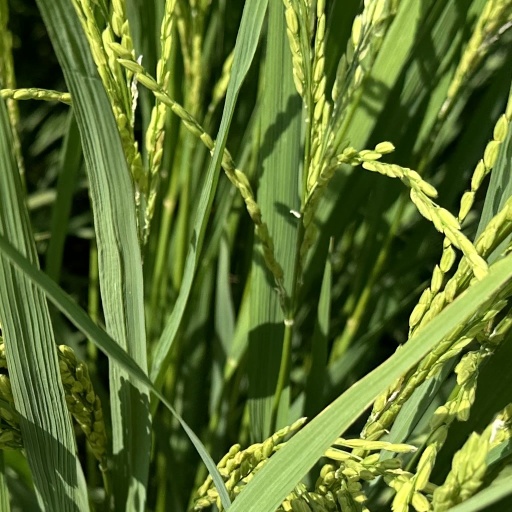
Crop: rice